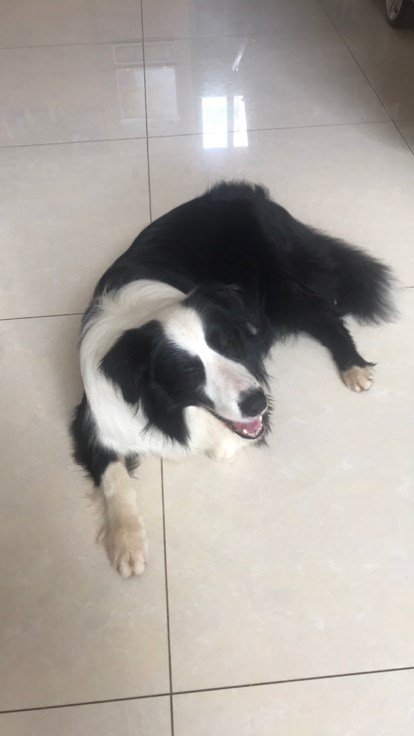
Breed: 2594-n000109-Border_collie